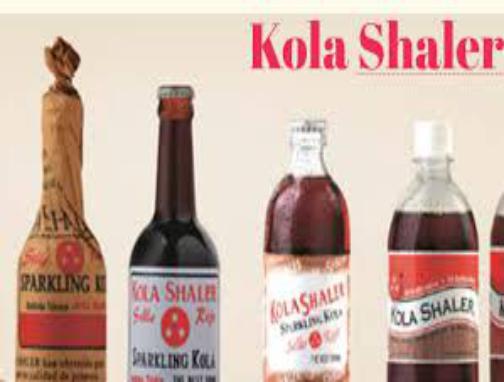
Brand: Kola Shaler
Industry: Food